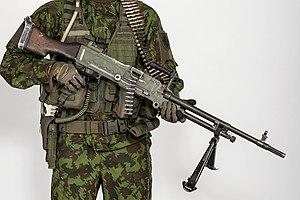
La FN Herstal, connue sous le nom de Fabrique Nationale ou simplement FN, est une fabrique d'armes belge établie à Herstal, près de Liège en Belgique. La FN Herstal fait partie du Herstal Group dont l'actionnaire unique est la Région wallonne. Le Groupe Herstal possède également les sociétés américaines Repeating Arms Company et Browning Arms Company.
La FN MAG 58 est une mitrailleuse polyvalente de conception belge fabriquée par la FN Herstal en 1958. La dénomination « MAG » est l'acronyme de « Mitrailleuse À Gaz » ou également « Mitrailleuse d'Appui Général ». Cette appellation est due au fonctionnement particulier de cette mitrailleuse, par emprunt des gaz de combustion.